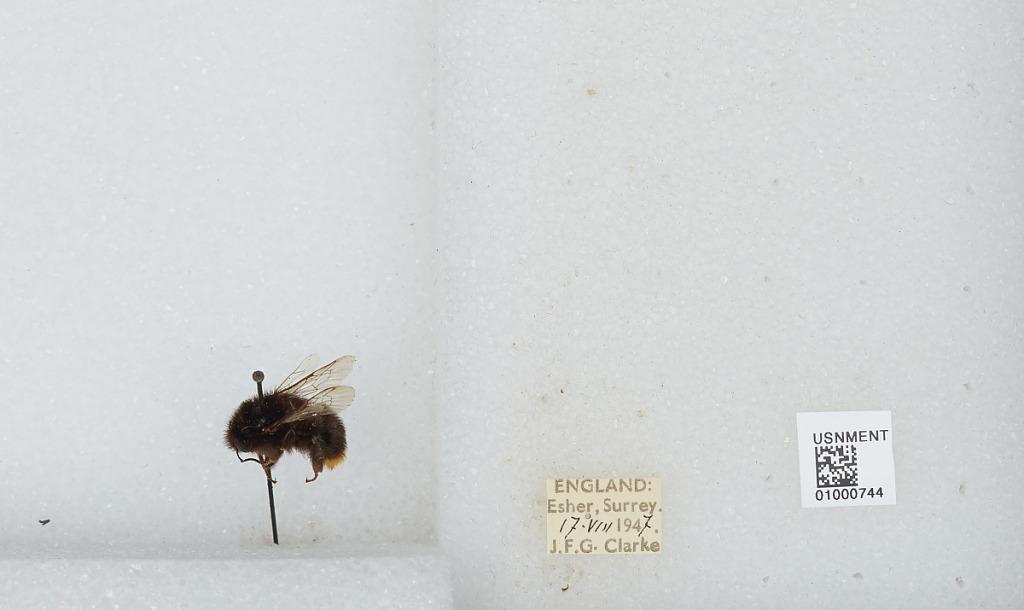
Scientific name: Bombus (Melanobombus) lapidarius lapidarius (Linnaeus)
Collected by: J. Clarke
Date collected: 1947-8-17
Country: United Kingdom
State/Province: England
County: Surrey
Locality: Esher
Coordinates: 51.3692, -0.365